Flowerpiercer

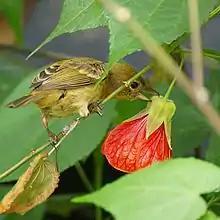
Rusty flowerpiercer, female, piercing the base of an "Abutilon" flower to access the nectar inside.

The genus "Diglossa" was introduced by the German naturalist Johann Georg Wagler in 1832 with the cinnamon-bellied flowerpiercer ("Diglossa baritula") as the type species. The genus name is from the Ancient Greek "diglōssos" meaning "double-tongued" or "speaking two languages". The genus now includes 18 species.